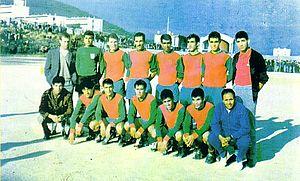
Photo de la composition de l'équipe de la fr:Jeunesse sportive de Kabylie du 12 mai 1968, lors d'un match de championnat contre le fr:Hydra AC. Match qui a vu la victoire de la JSK 4 à 0. De Gauche à Droite
Cet article traite de la saison 1968-1969 de la Jeunesse sportive de Kabylie. Les matchs se déroulent essentiellement en National II, mais aussi en Coupe d'Algérie de football.
La Jeunesse sportive de Kabylie, couramment abrégé en JS Kabylie ou JSK, est un club algérien de football basé à Tizi Ouzou, fondé officiellement le 2 août 1946.
Cet article traite de la saison 1967-1968 de la Jeunesse sportive de Kabylie. Les matchs se déroulent essentiellement en Division Honneur soit sa dernière saison dans cette division; mais aussi en Coupe d'Algérie de football.